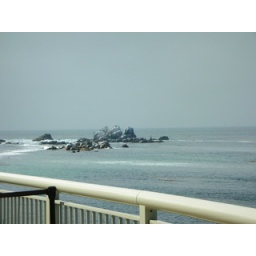
A series of rocks off the beach in Monterey where birds and seals cavort.